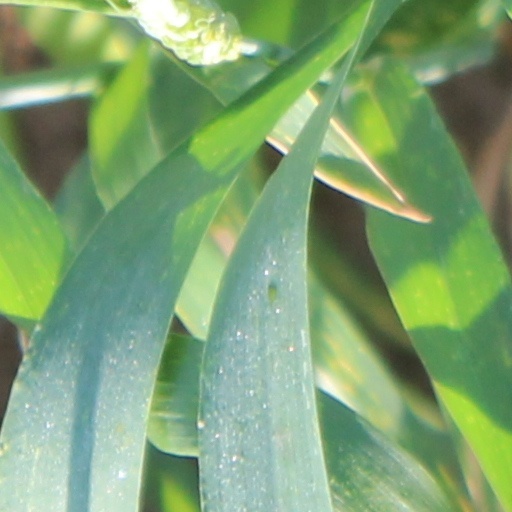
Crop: wheat